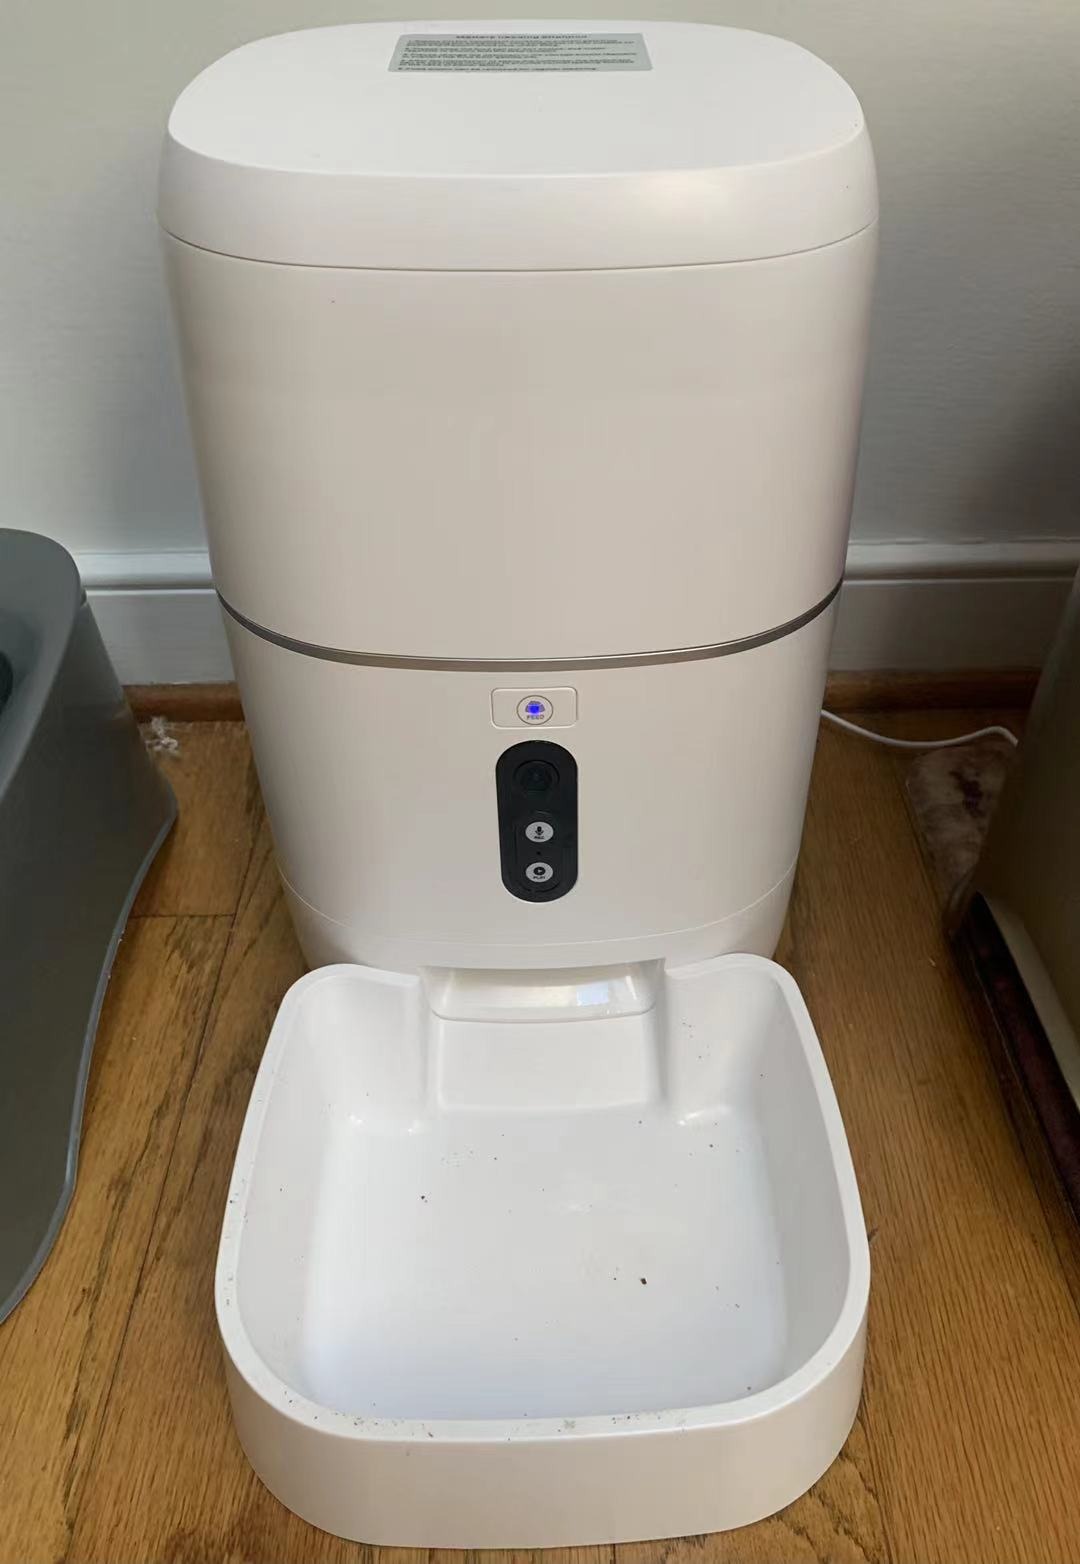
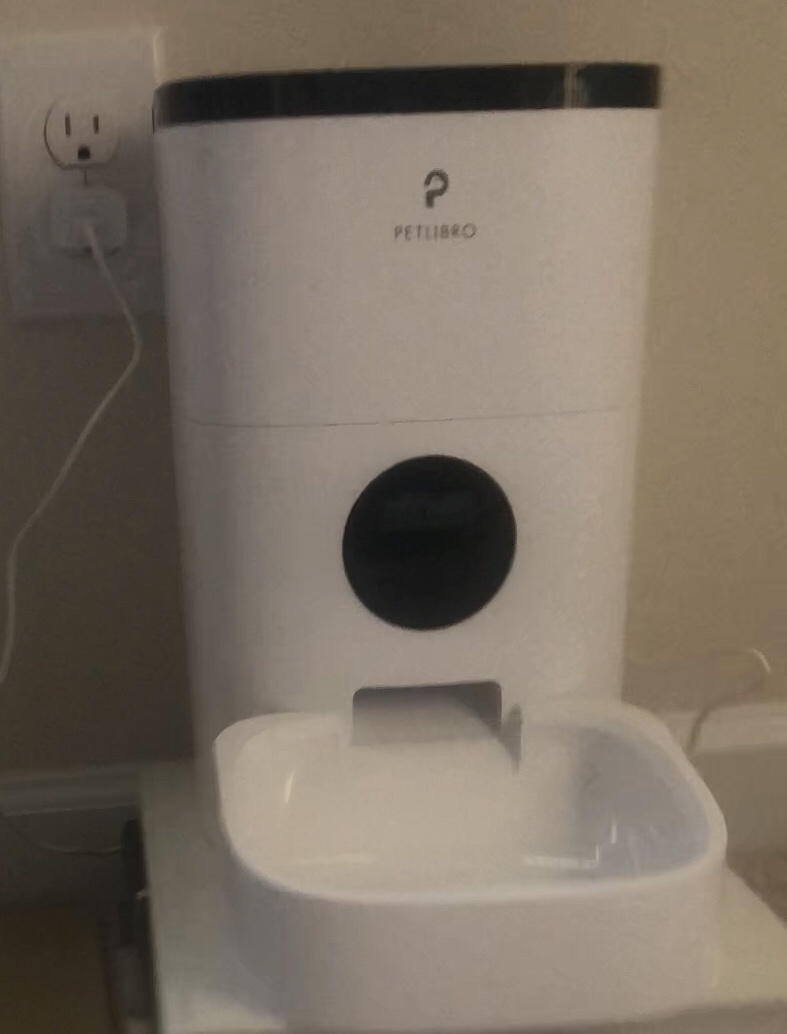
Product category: items_feeder
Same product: no